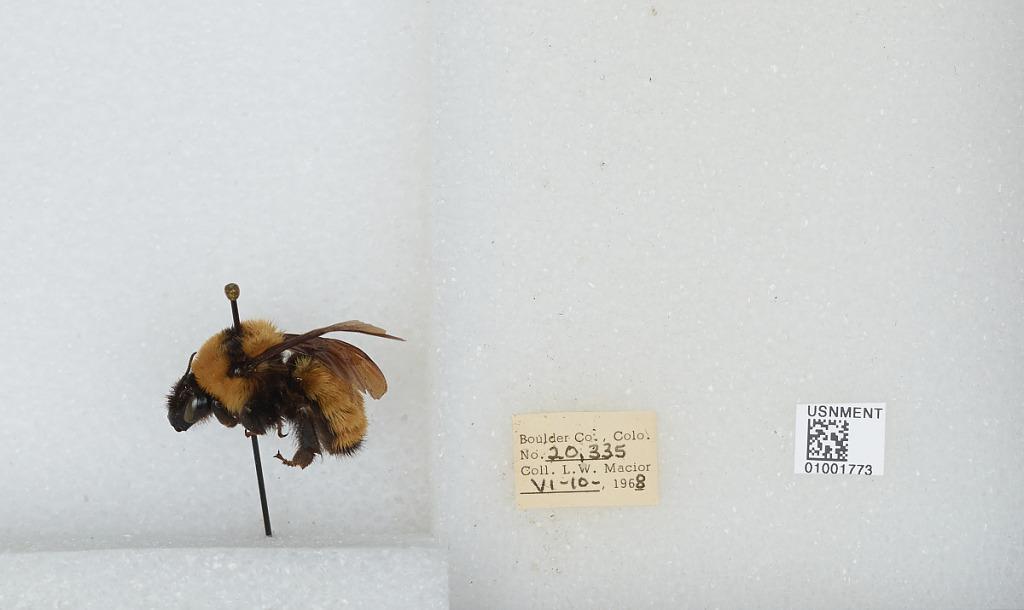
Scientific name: Bombus (Fervidobombus) fervidus fervidus (Fabricius)
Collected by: L. Macior
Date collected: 1968-6-10
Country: United States
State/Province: Colorado
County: Boulder
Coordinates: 40.09, -105.36